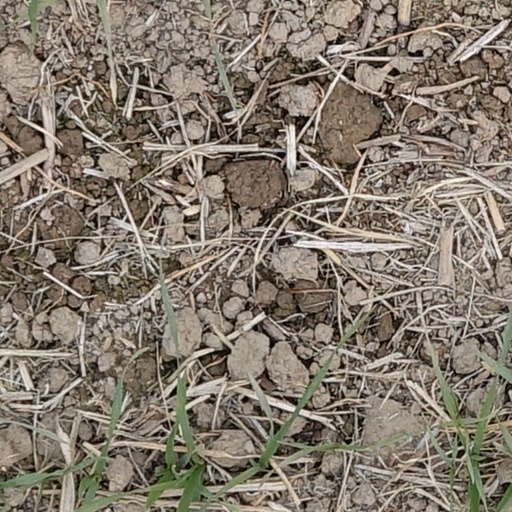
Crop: wheat